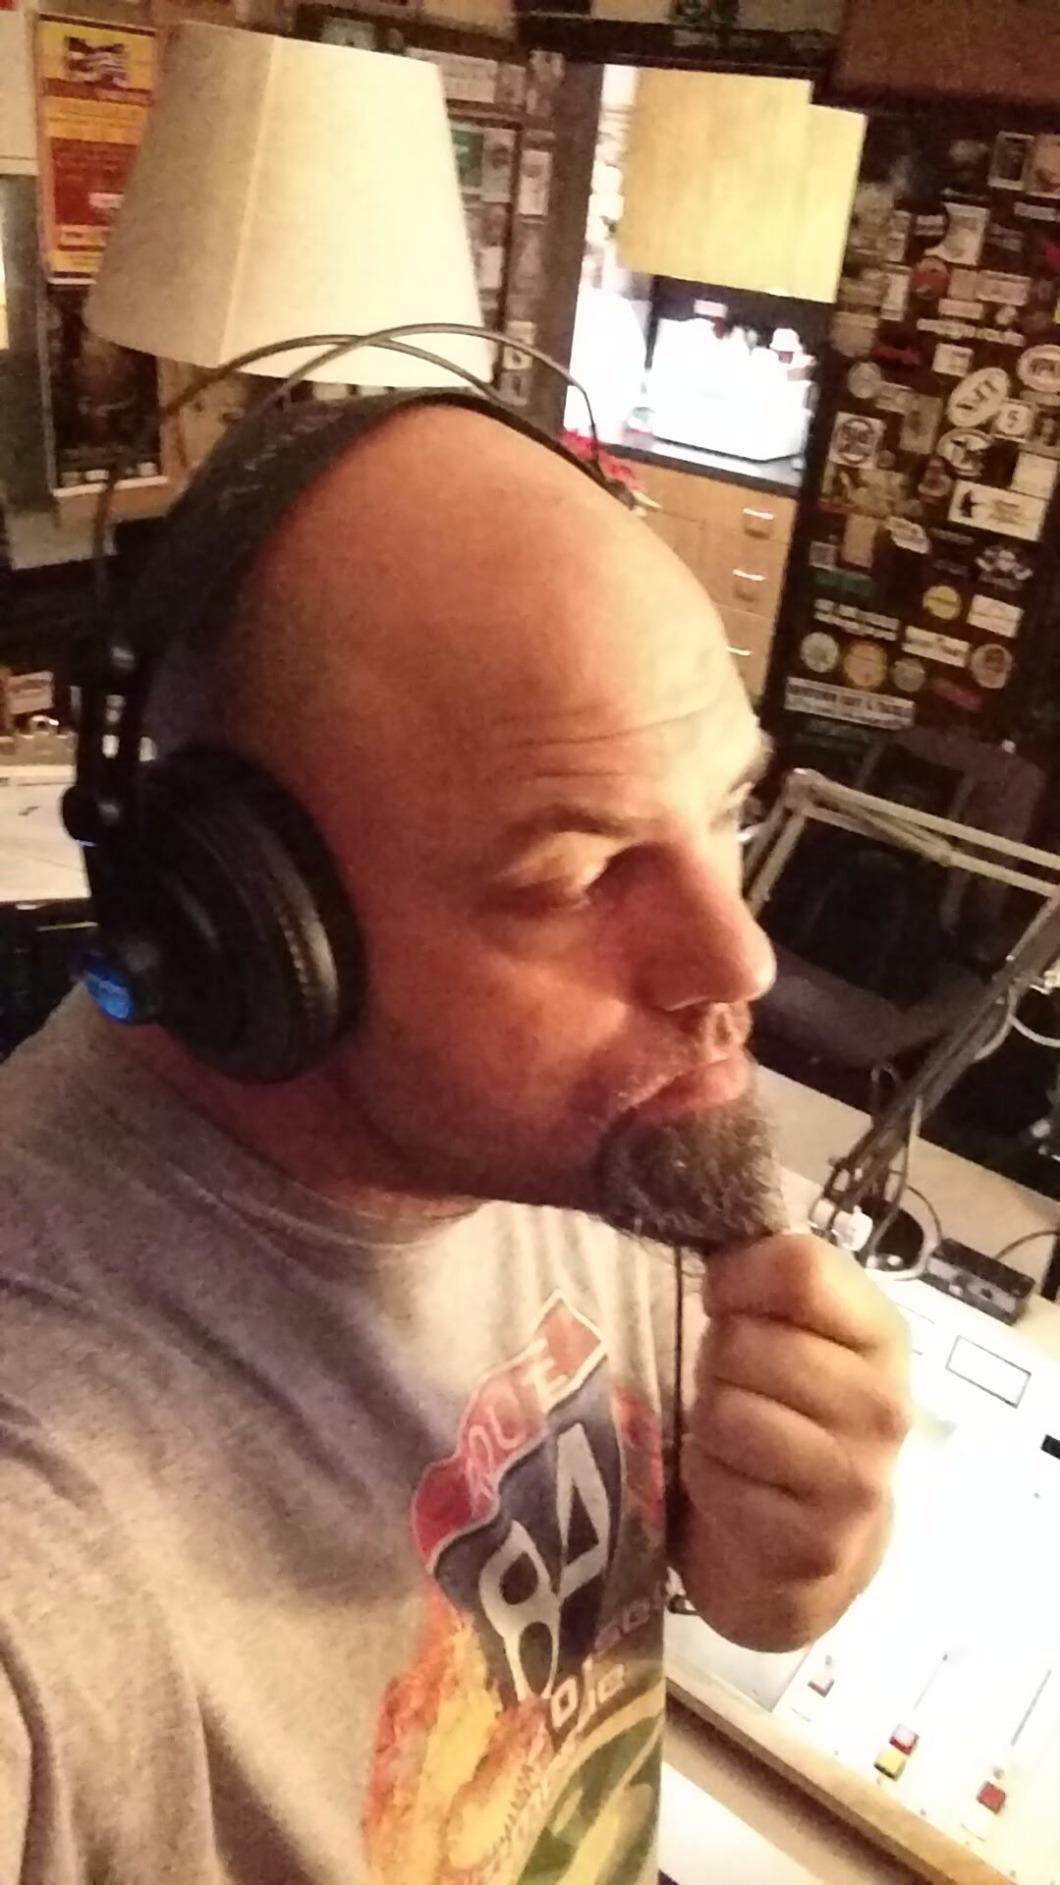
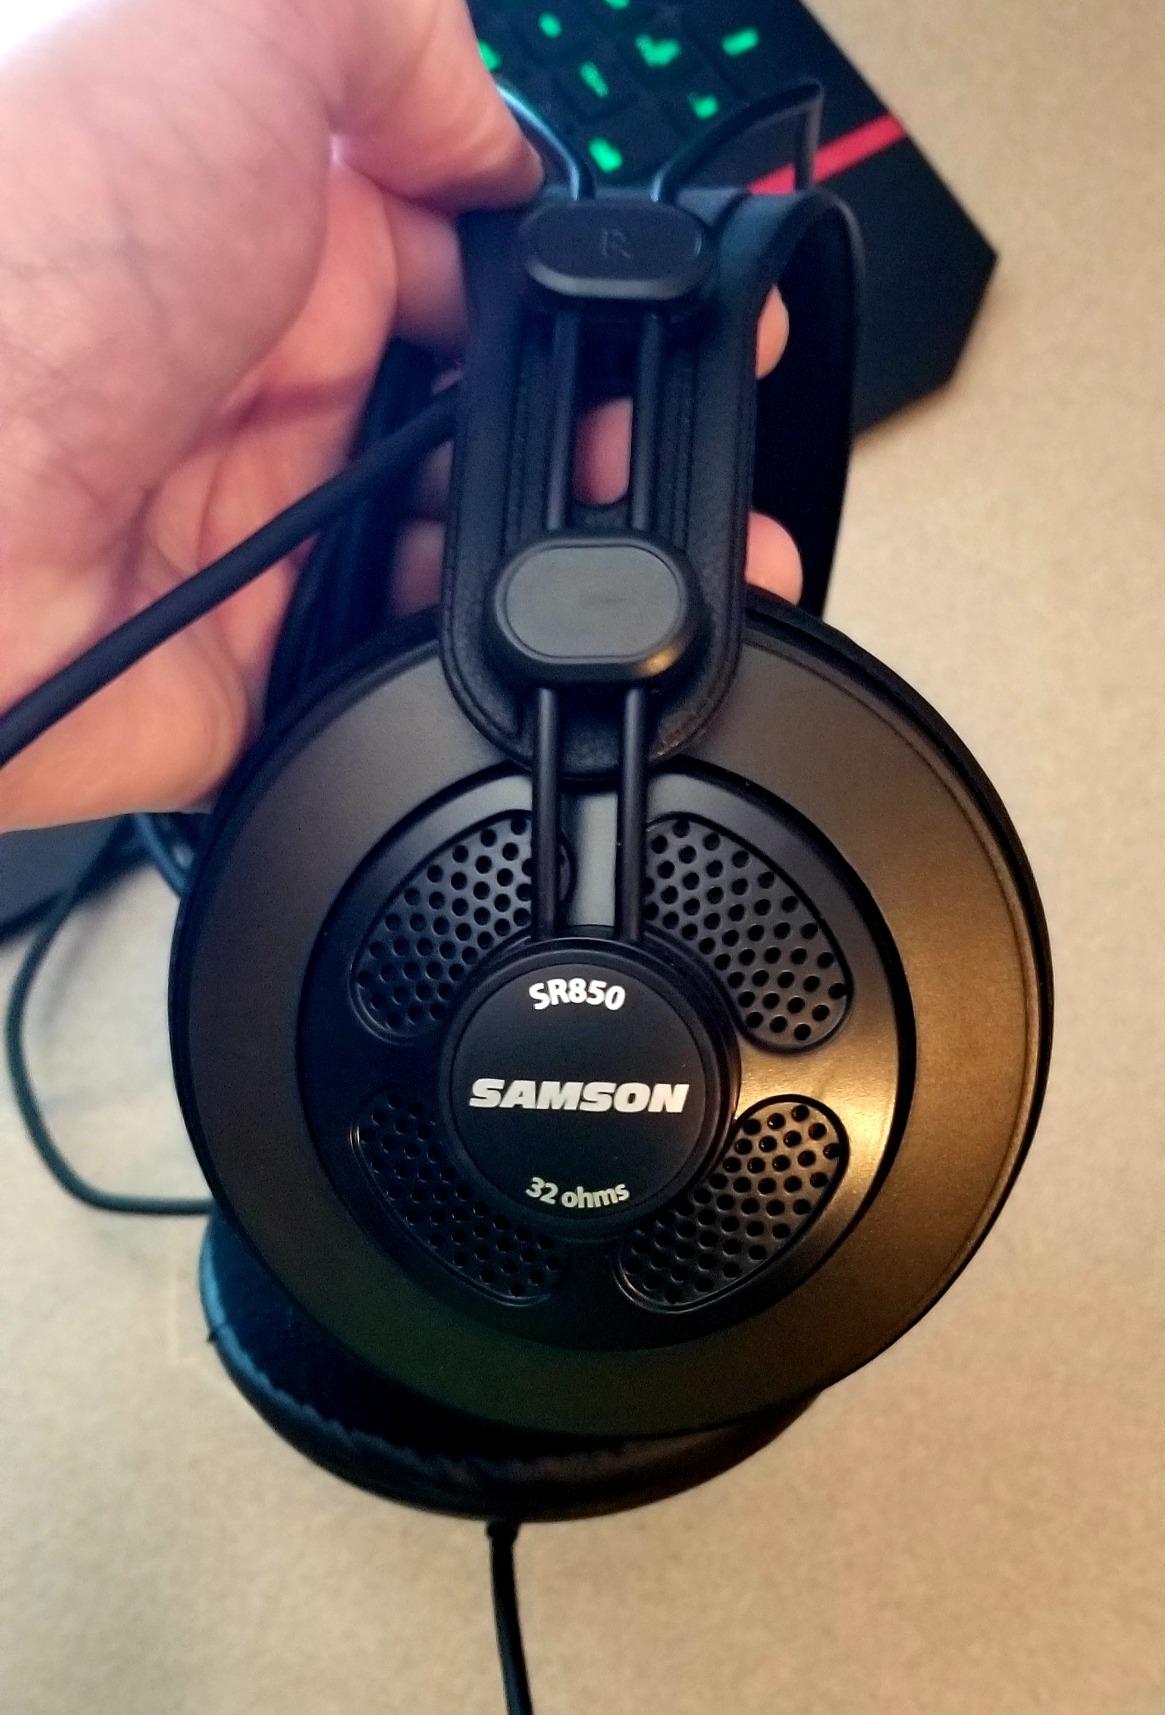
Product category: headphones
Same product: yes